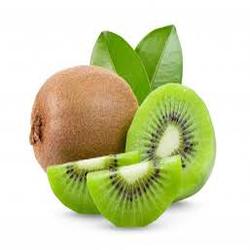
Label: Kiwi